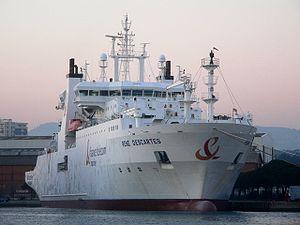
Le René Descartes est un câblier français utilisé par Orange Marine. Le navire porte le nom du mathématicien, physicien et philosophe français René Descartes.
Un câblier est un navire spécialisé dans la pose, le relevage et l’entretien des câbles sous-marin pour l'acheminement de télécommunications ou le transport de l'énergie électrique. Il peut être équipé d’engins spéciaux ou robots sous-marin pour mener les interventions sur les câbles.
Un câble sous-marin est un câble posé sur le fond marin et destiné à acheminer des télécommunications ou à transporter de l'énergie électrique.
Depuis 1850 la France a été avec l'Angleterre à l'origine de poses de câbles sous-marins de communications. Depuis cette date pas moins de vingt navires câbliers français ont été gérés par les services de l'État. En 2000, France Télécom privatisé a créé la filiale France Télécom Marine, chargée de la gestion de ses quatre navires. À cette société a succédé en 1999, Orange Marine, qui exploite en 2014, 6 navires.